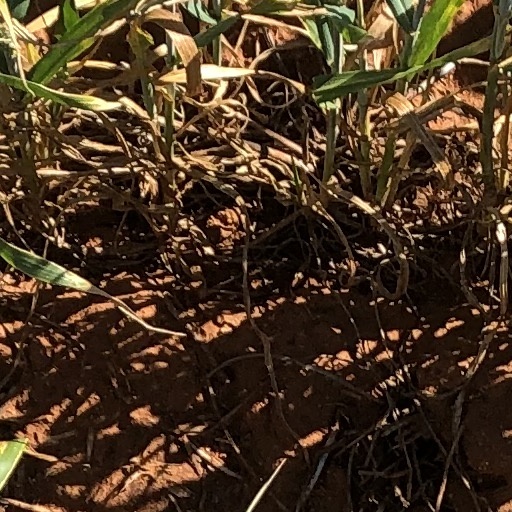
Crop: wheat